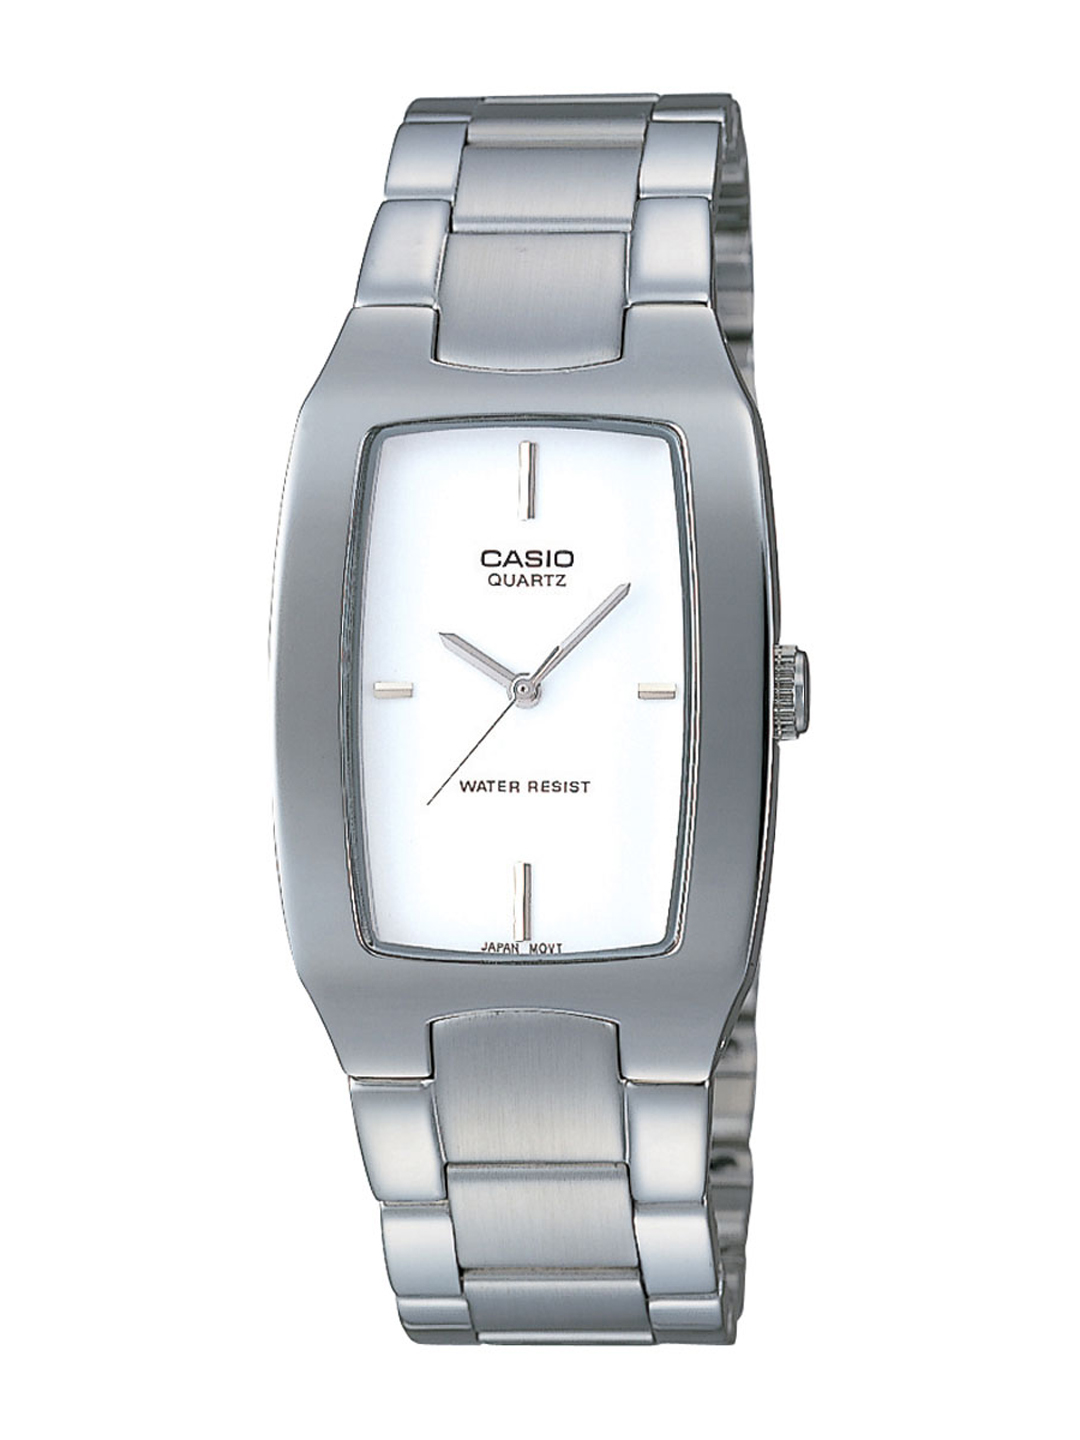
Casio Enticer Men Silver Analogue Watch MTP-1165A-7CDF(A134)
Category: Accessories / Watches / Watches
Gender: Men
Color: White
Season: Winter 2016
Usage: Casual